Software Freedom Day

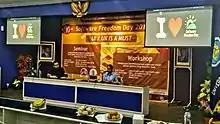
Software Freedom Day 2018 seminar at Budi Luhur University, Jakarta, Indonesia

Software Freedom Day (SFD) is an annual worldwide celebration of Free Software organized by the Digital Freedom Foundation (DFF). SFD is a public education effort with the aim of increasing awareness of Free Software and its virtues, and encouraging its use.